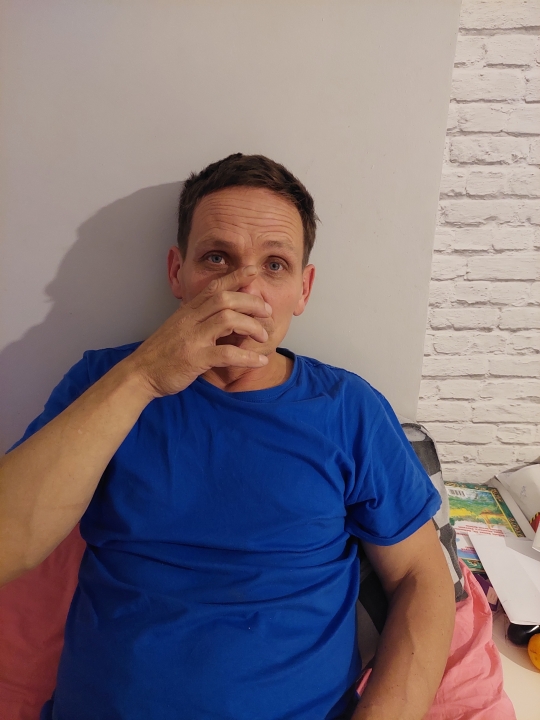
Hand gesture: no_gesture